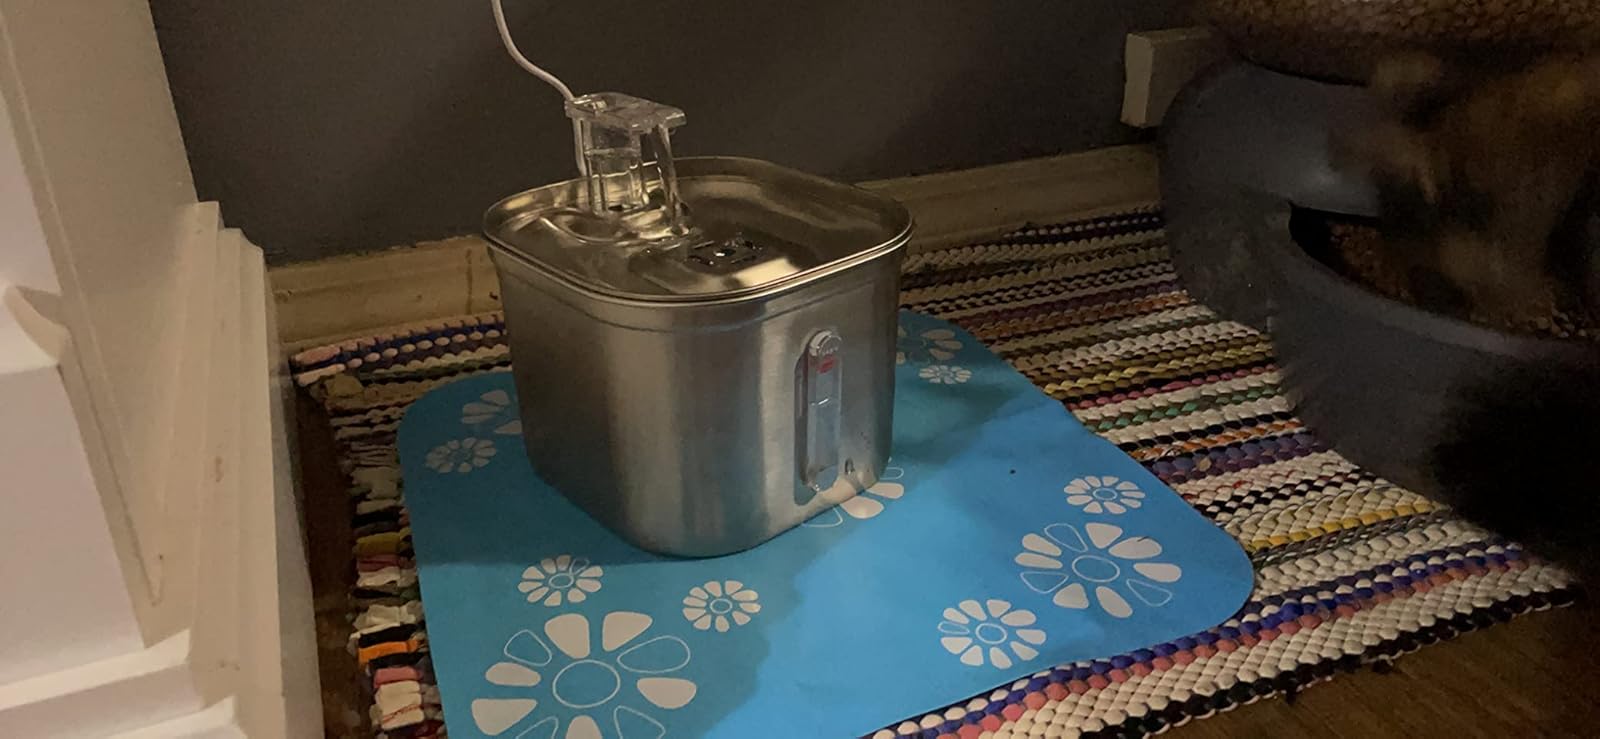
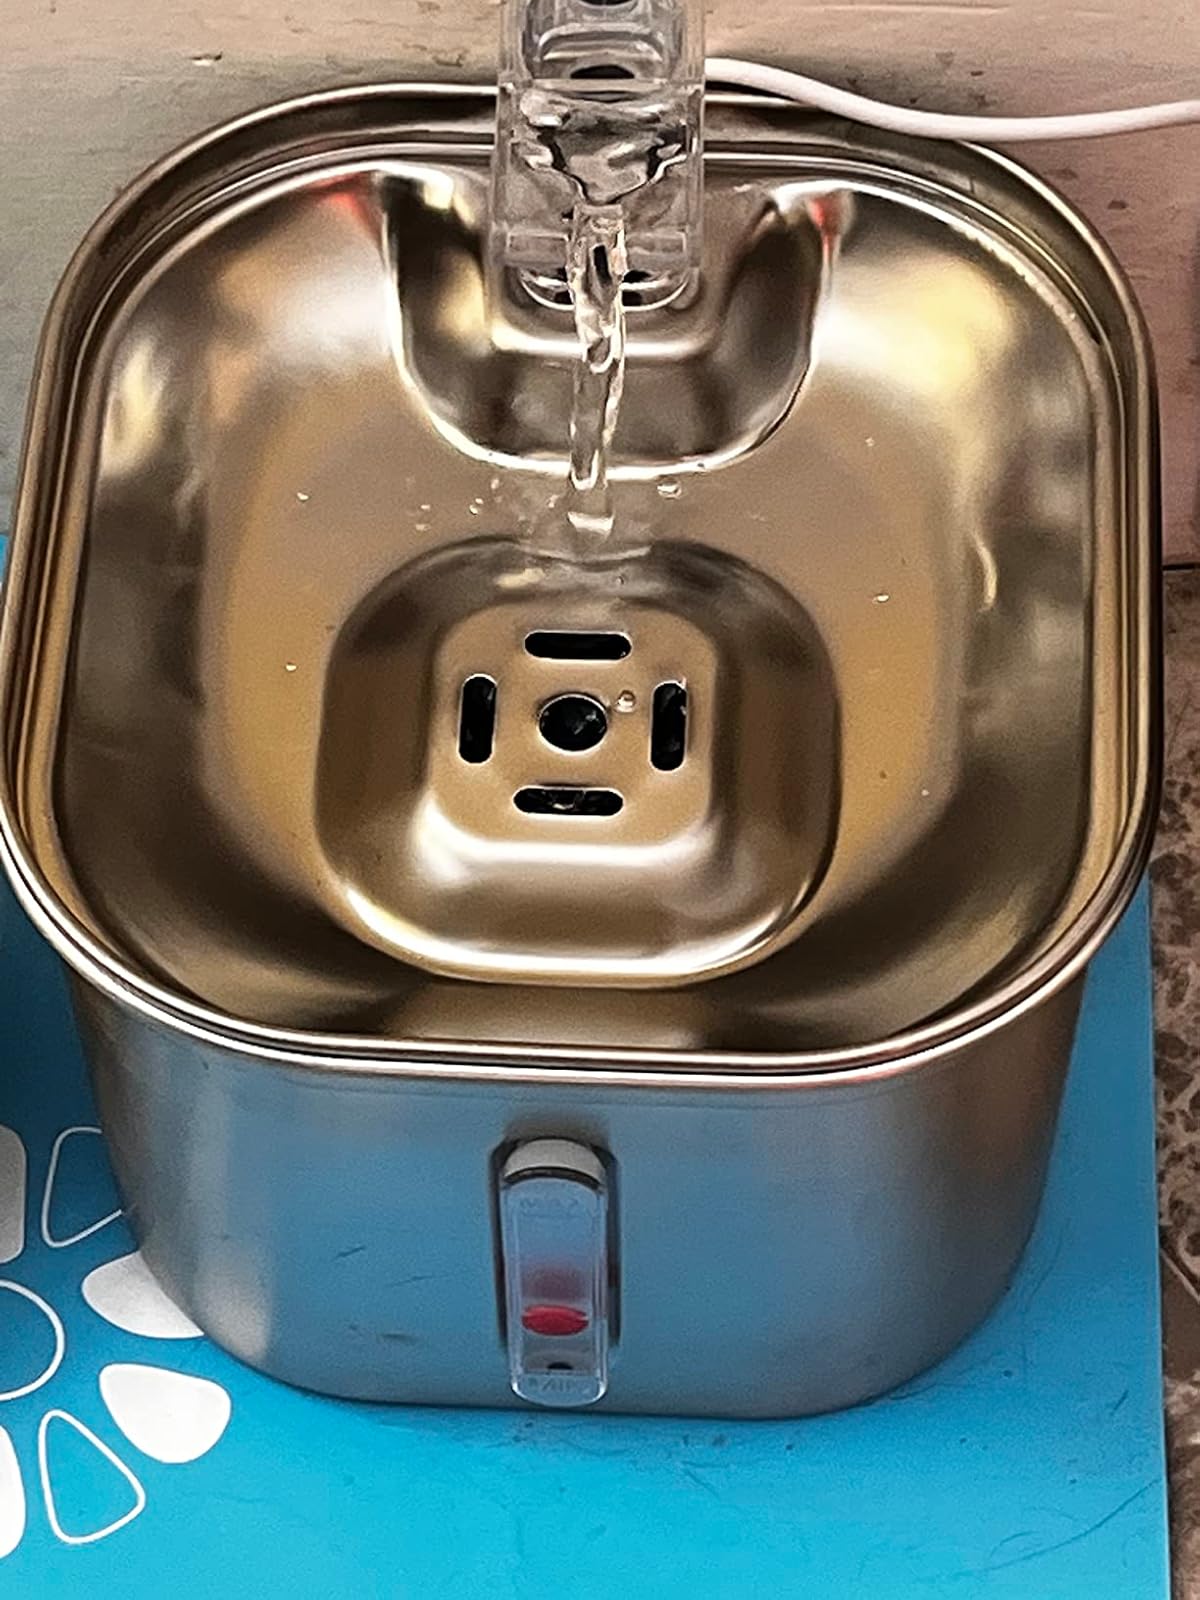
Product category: items_bowl
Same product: yes